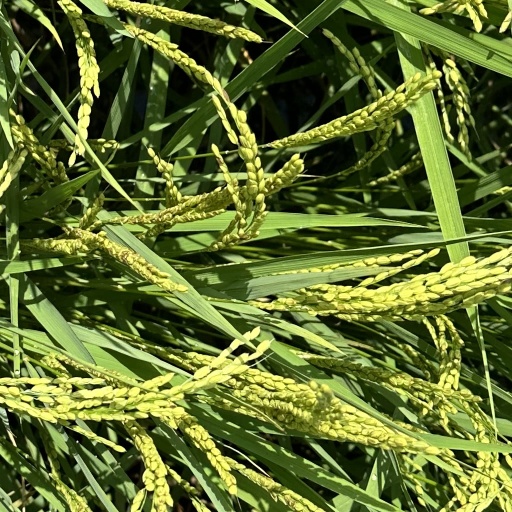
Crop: rice